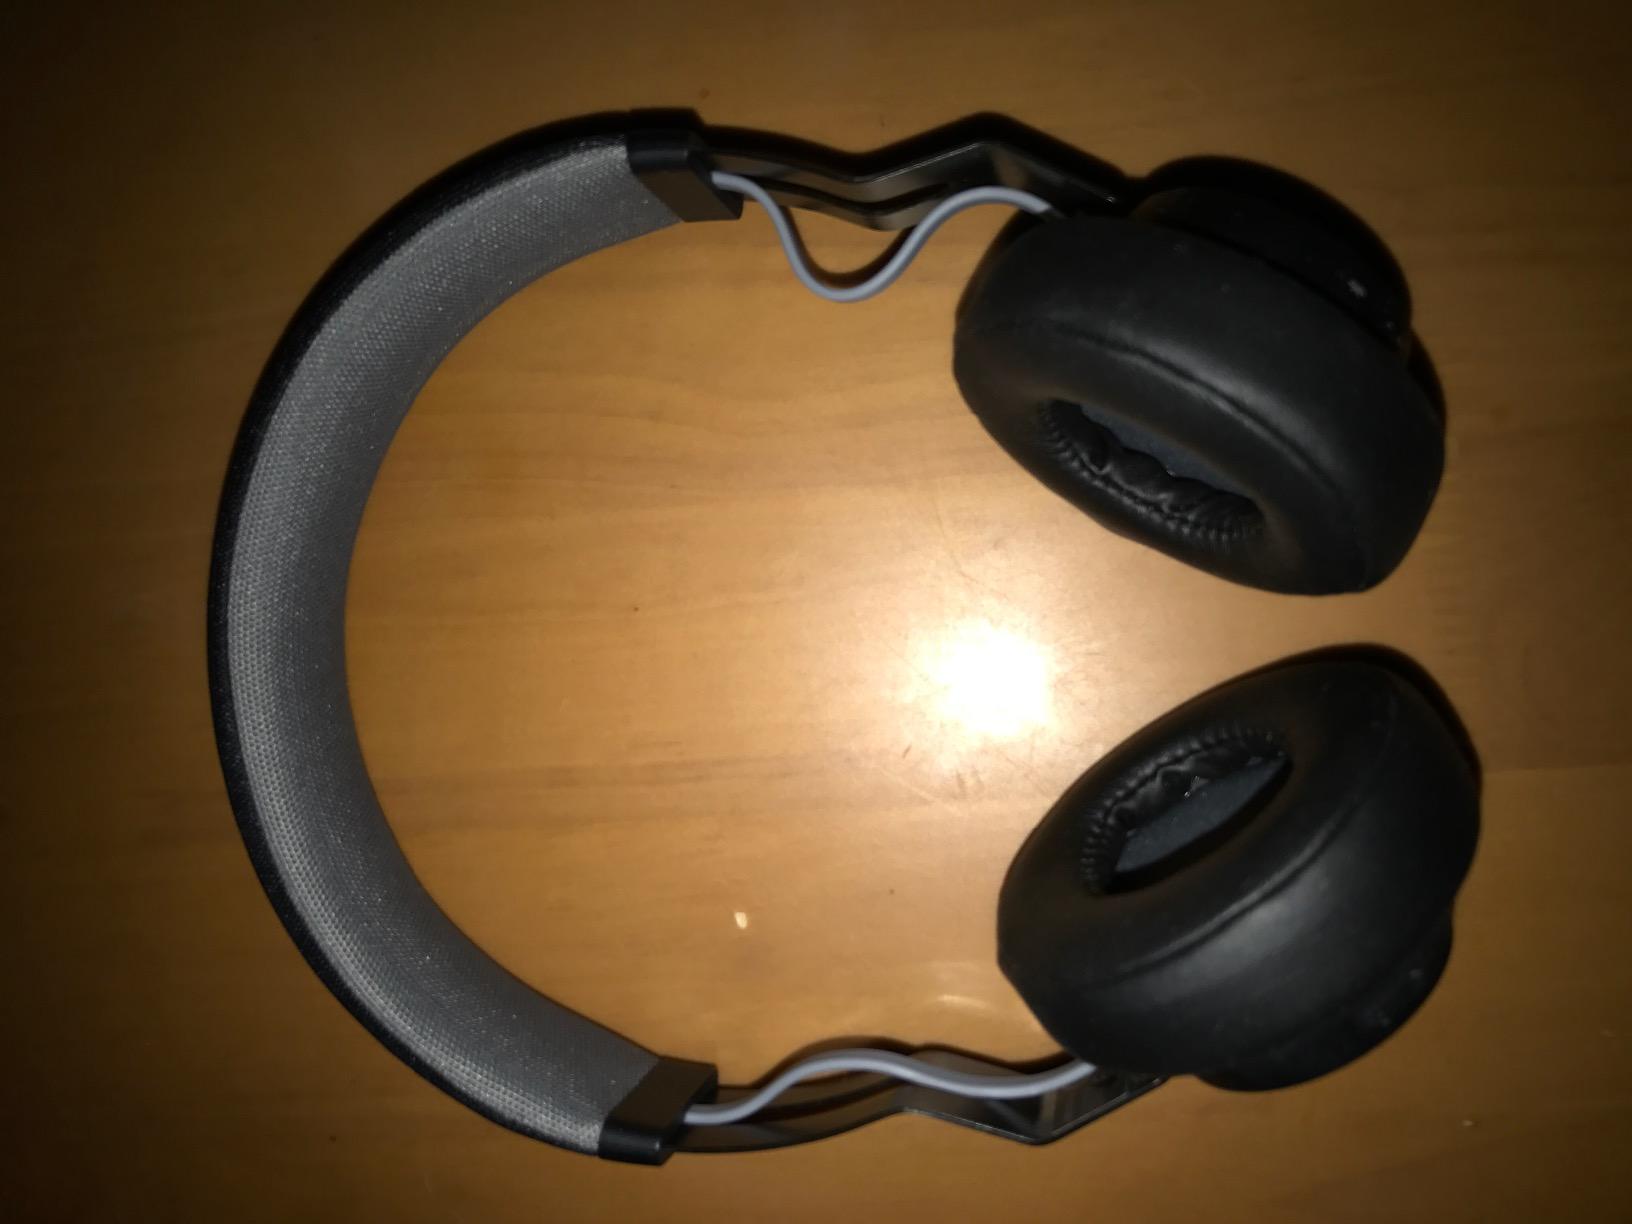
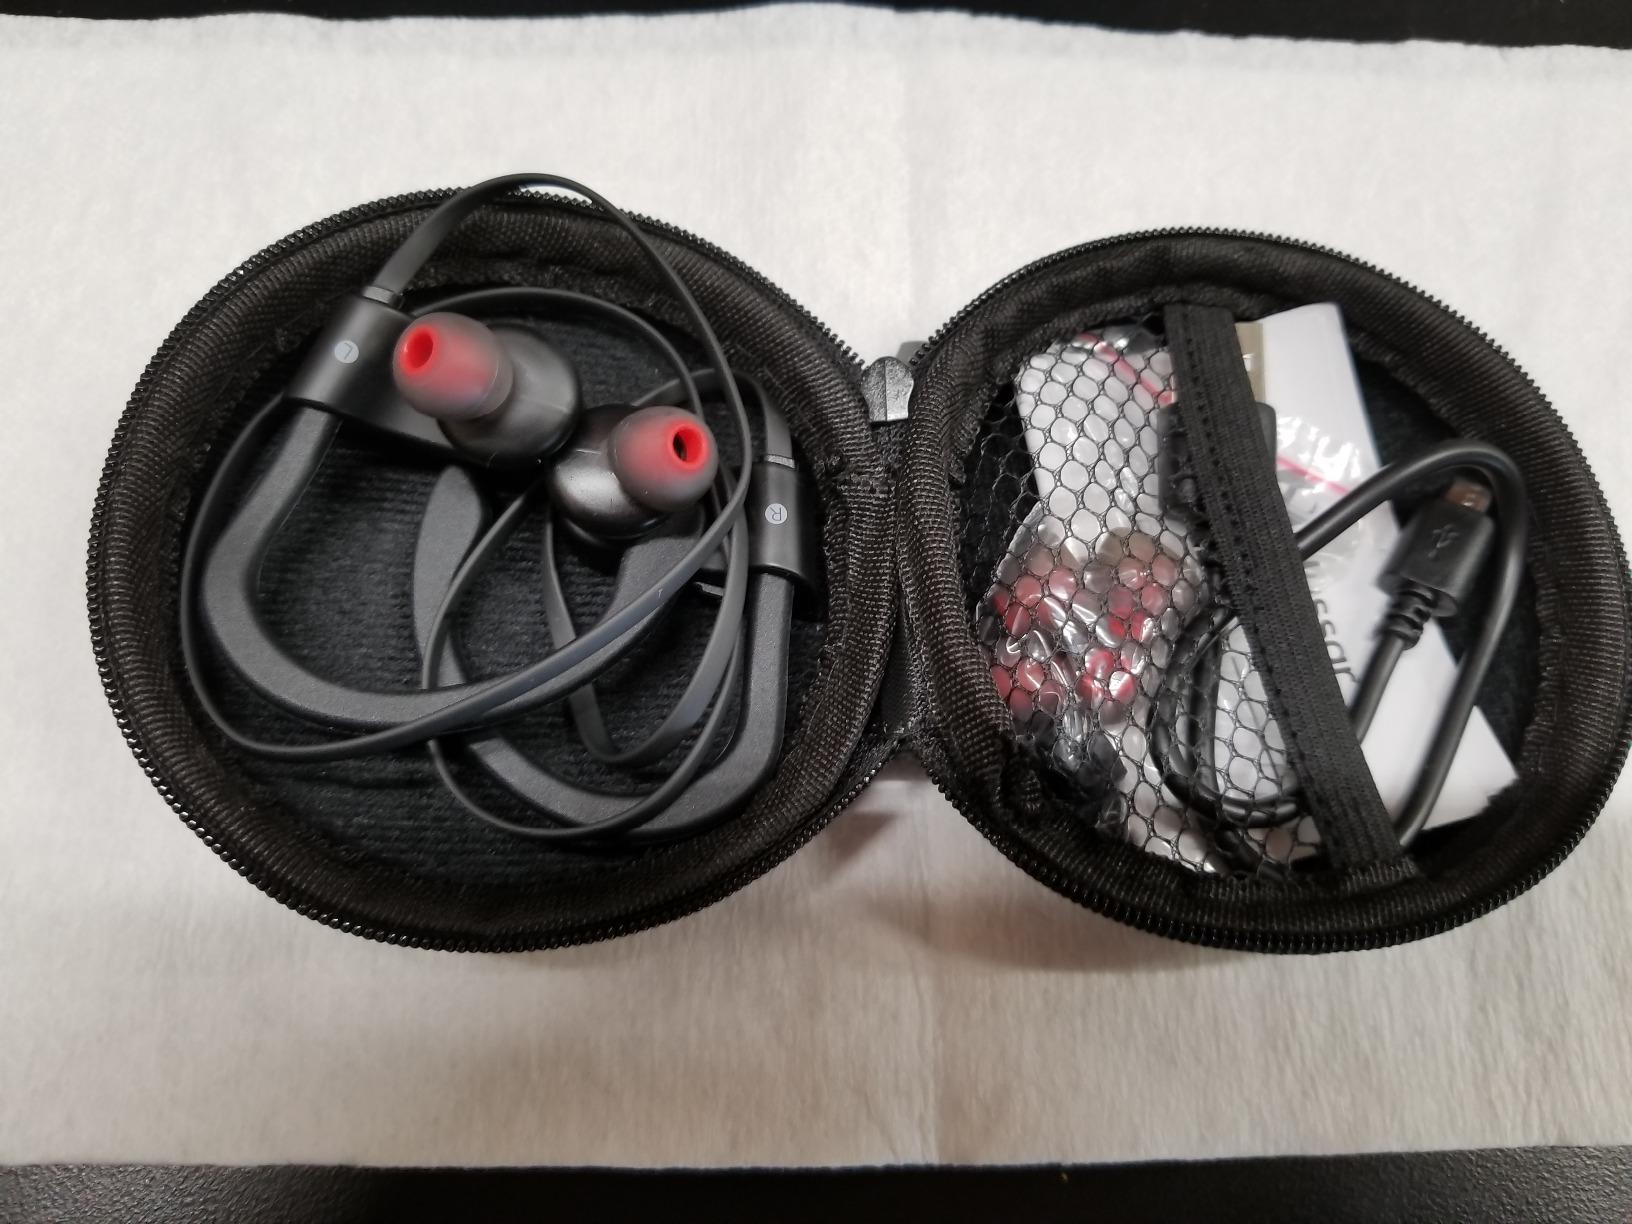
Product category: headphones
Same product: no